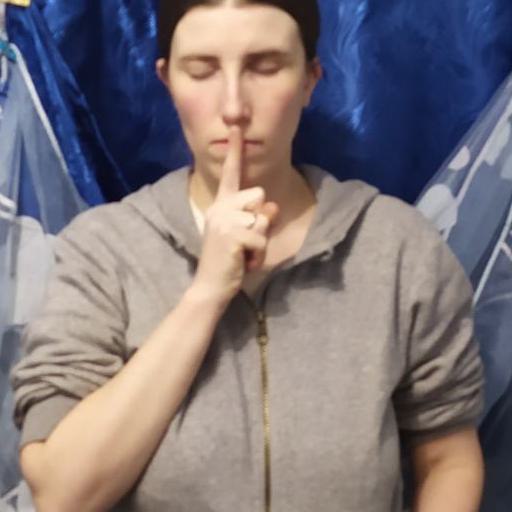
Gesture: mute